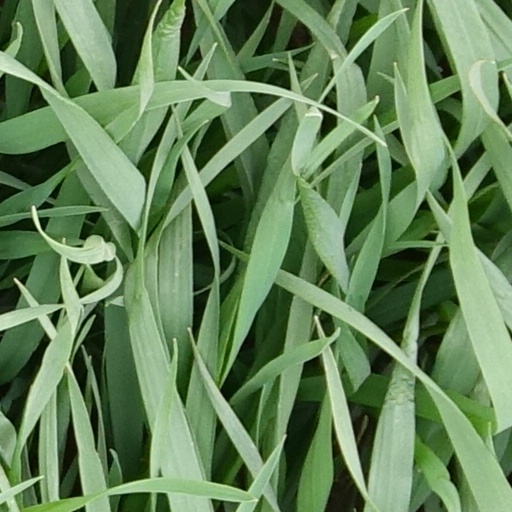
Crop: wheat